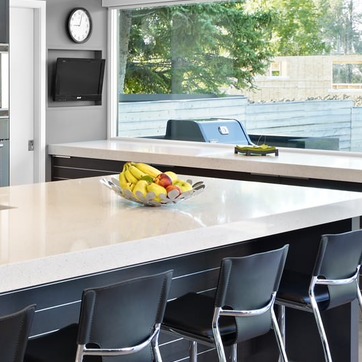
Material: food